Flight attendants in popular culture

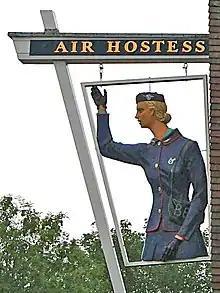
1966 pub sign in Tollerton, England

Flight attendants appear in films, television and printed works. This is a list of some appearances.